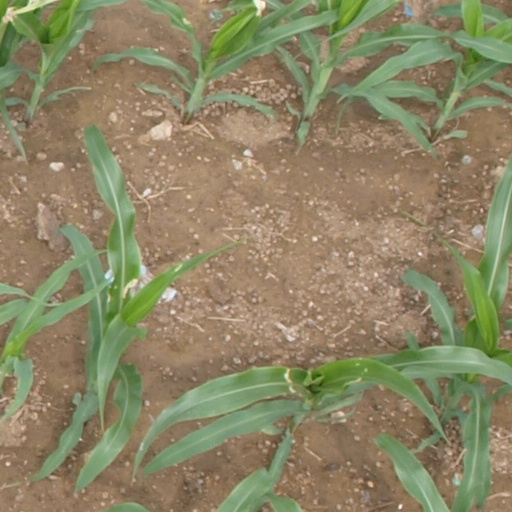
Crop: maize; corn